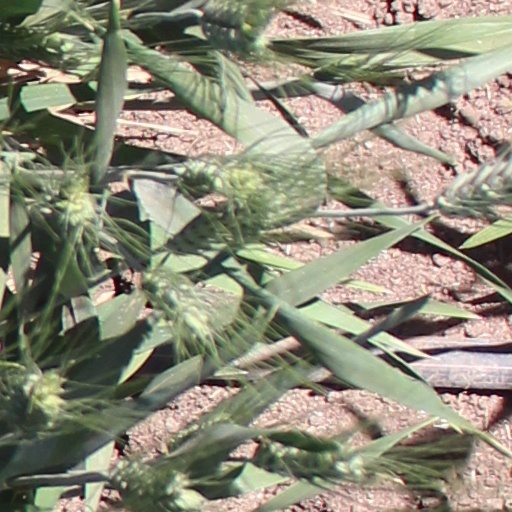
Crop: wheat